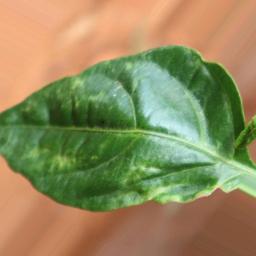
Label: mites_and_trips